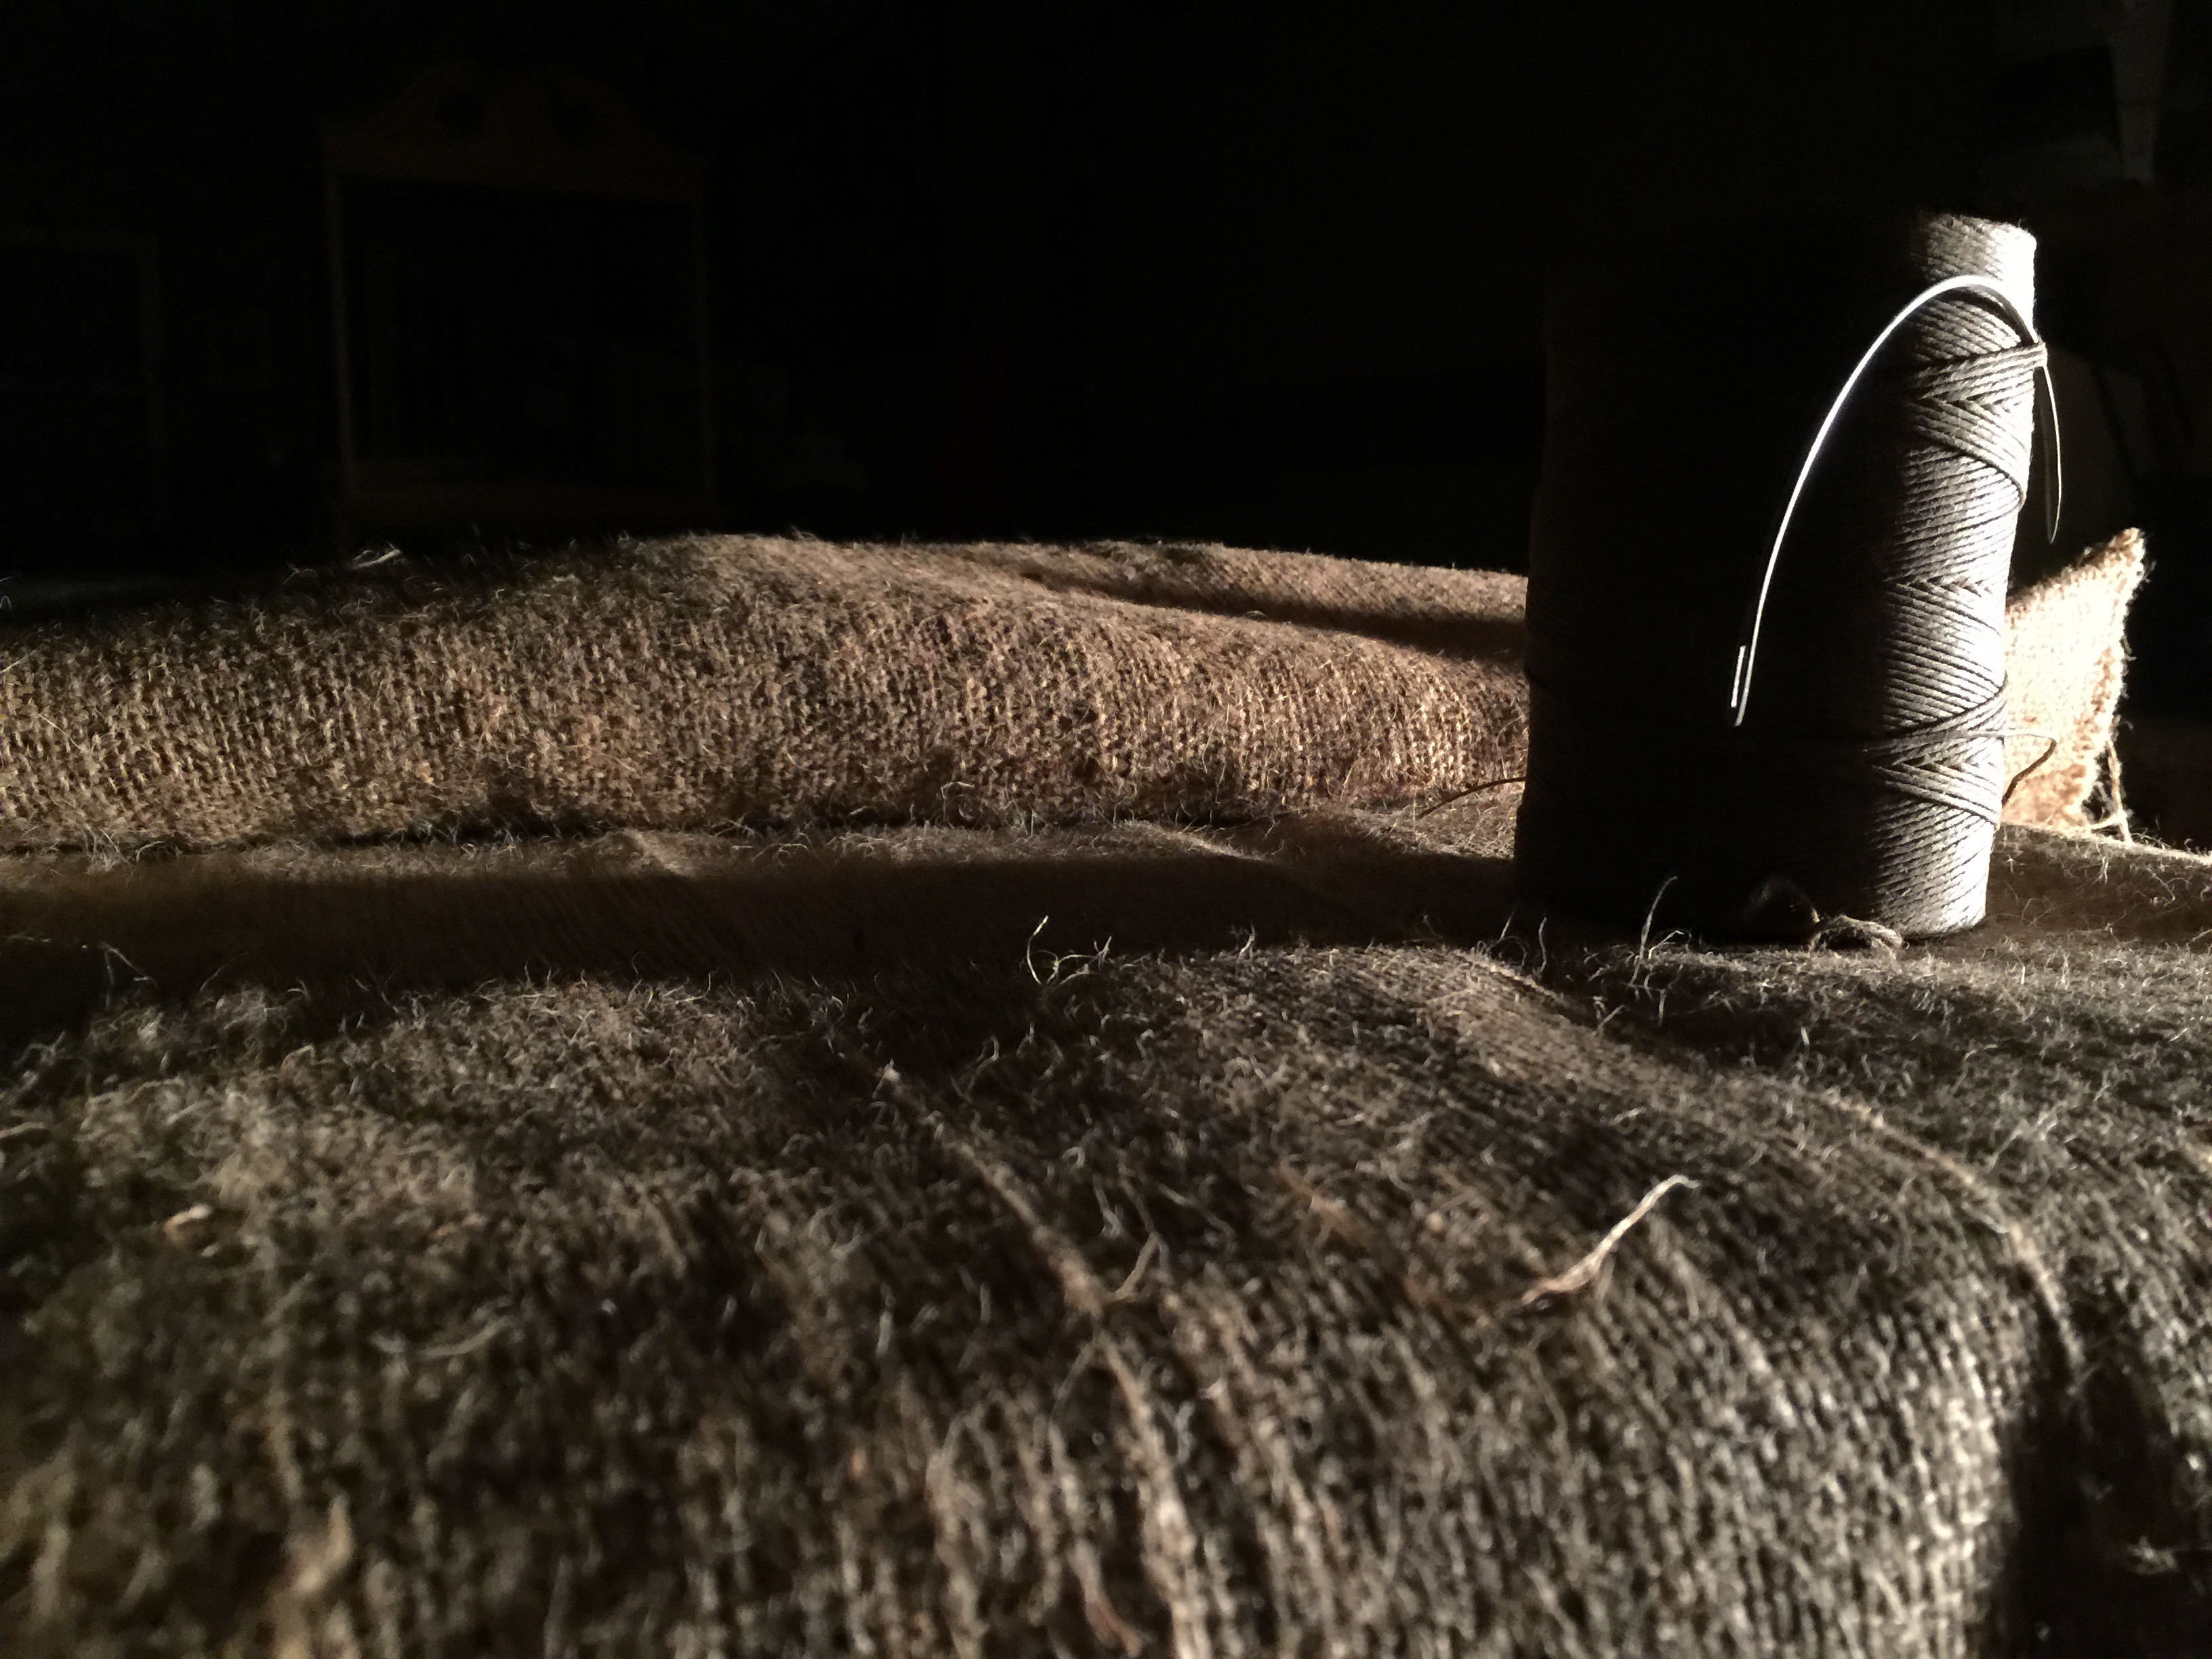
light, wood, night, photography, sunlight, shadow, darkness, black, close up